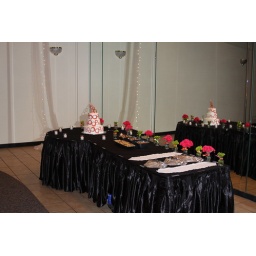
The cake table in all its glory.